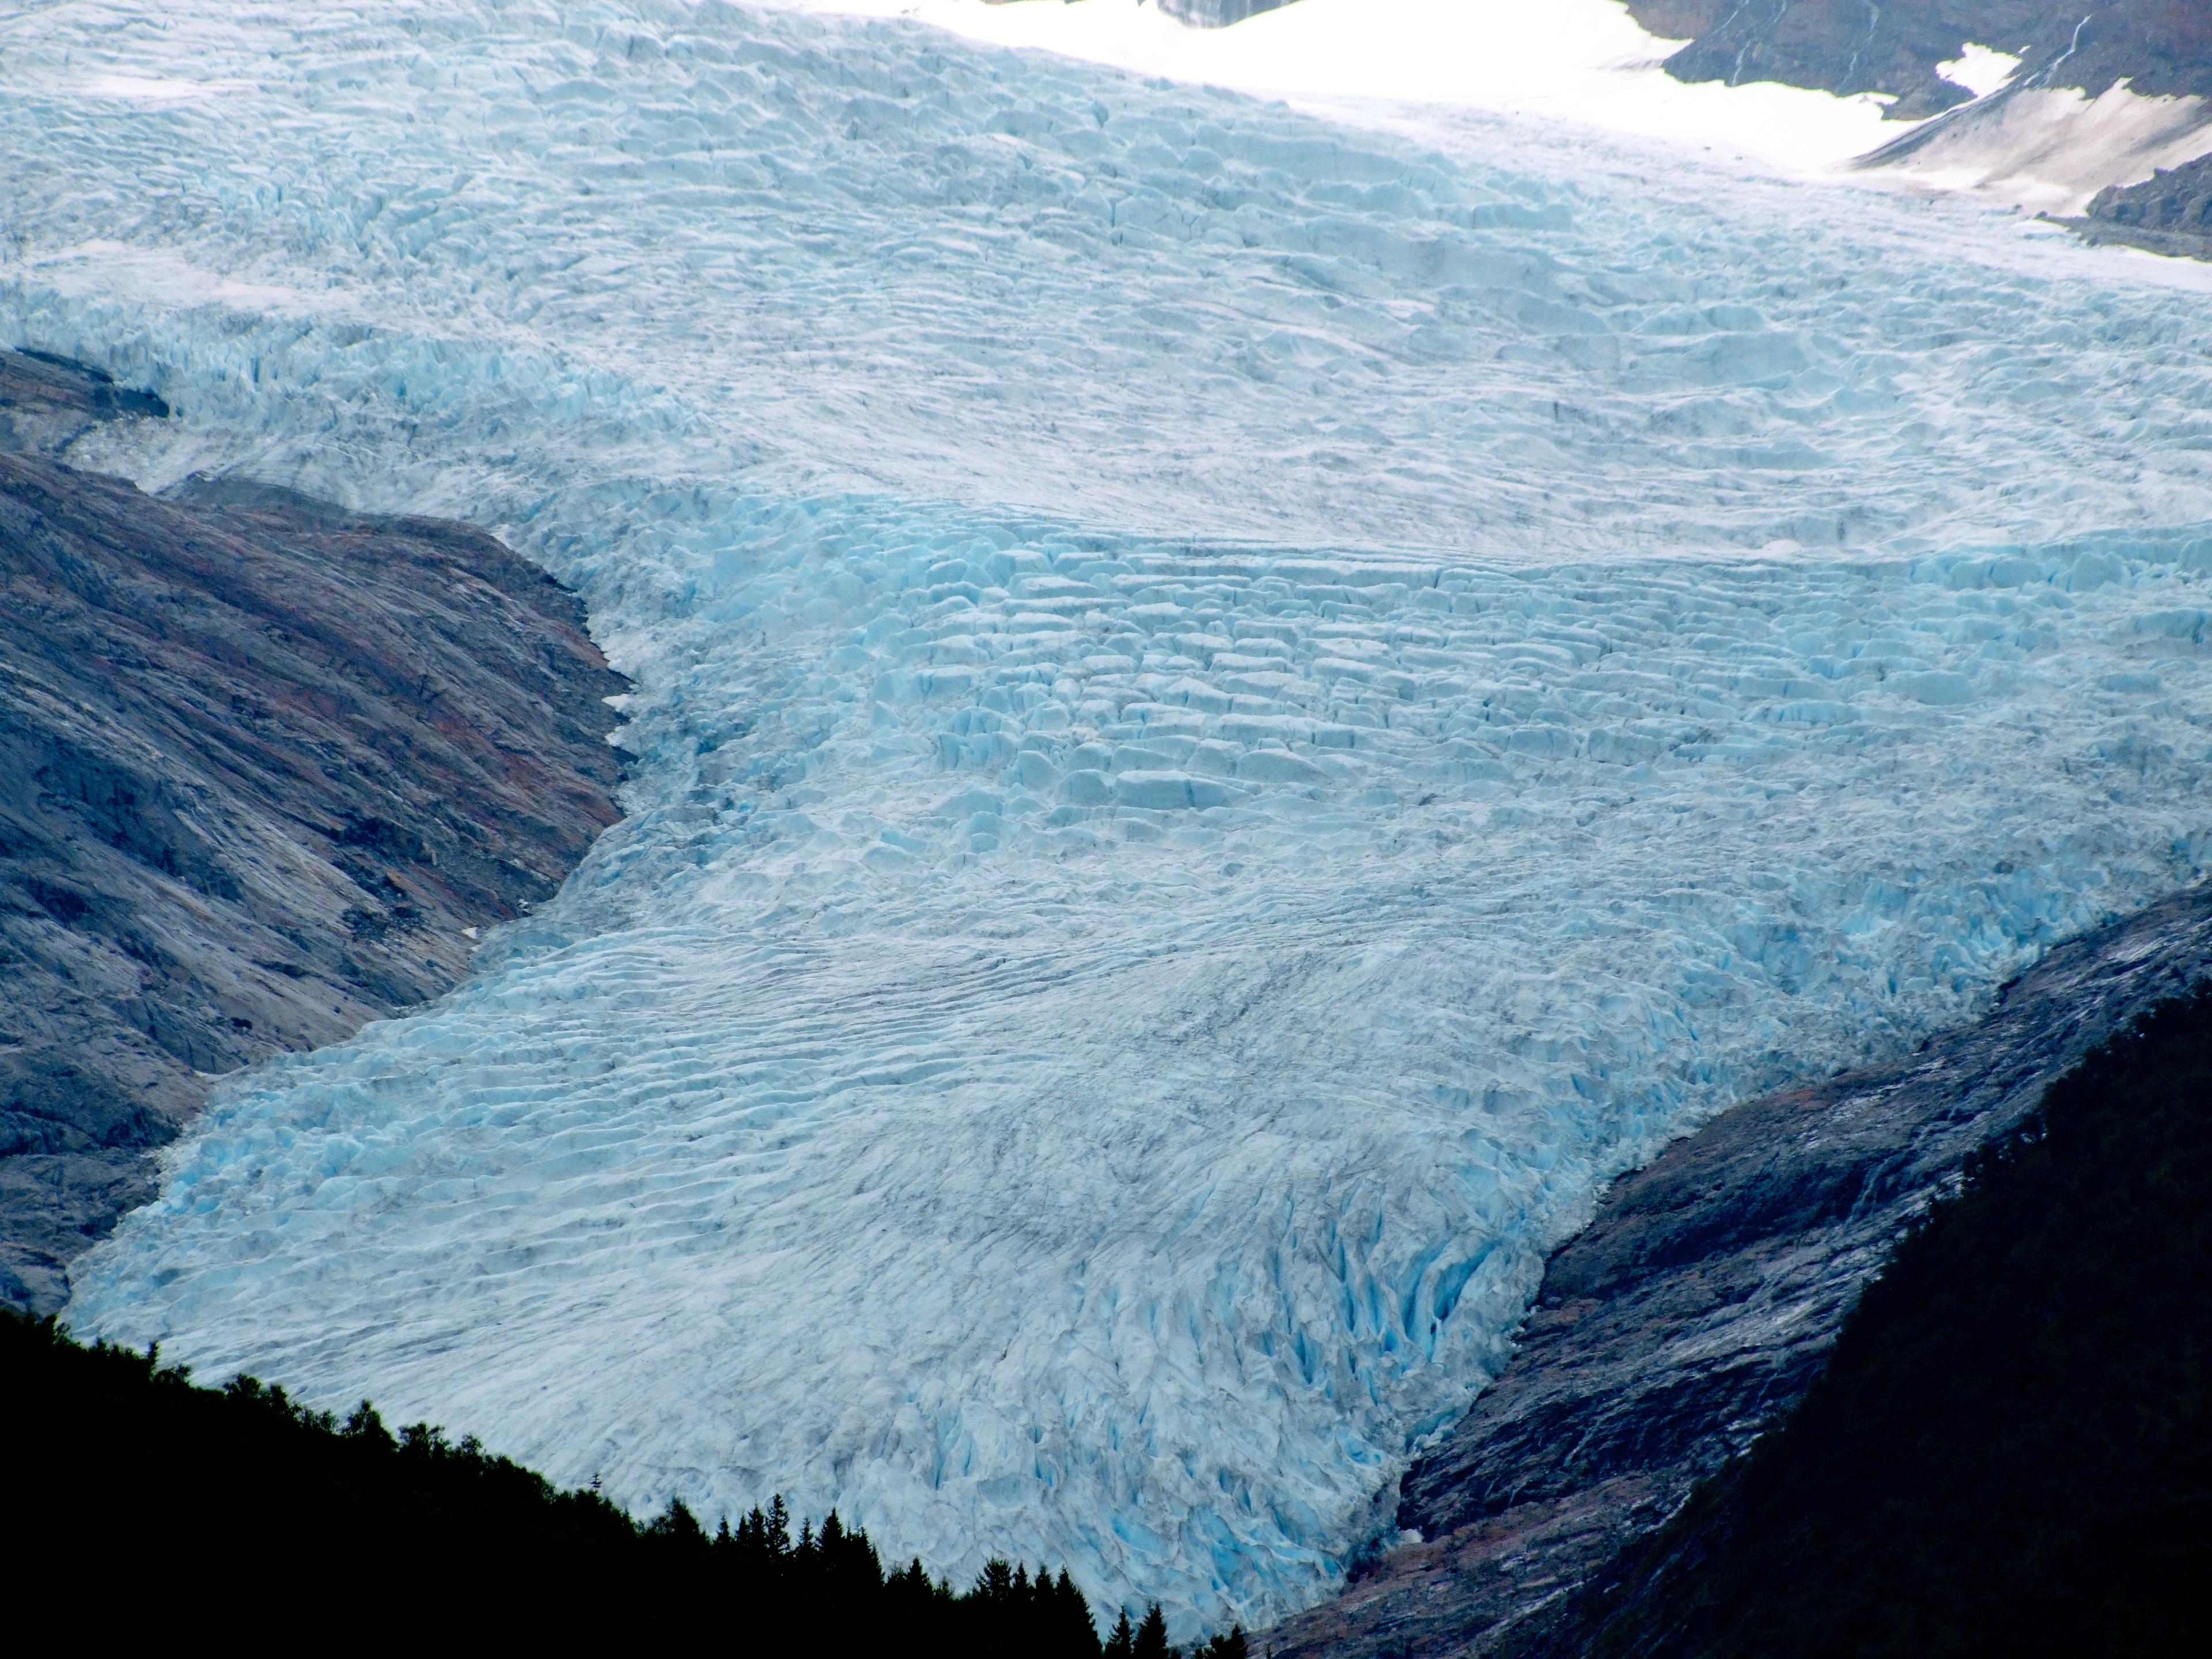
sea, coast, ocean, wave, cliff, glacier, bay, fjord, arctic, terrain, landform, arctic ocean, geographical feature, glacial landform, geological phenomenon, wind wave, ice cap